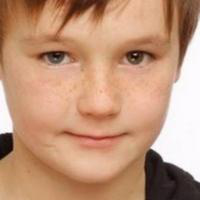
Age group: age 01-10